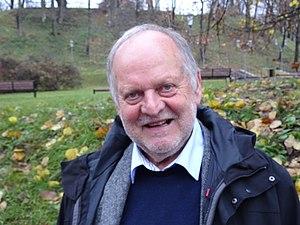
Gunther Rolf Kress est un linguiste et sémioticien allemand. Kress est considéré comme l'un des principaux chercheurs dans les domaines de l'analyse critique du discours, de la sémiotique sociale et de la multimodalité. En 2012, il a été nommé membre de l'Ordre de l'Empire Britannique pour services rendus à l'académie. Il était docteur honoris causa de plusieurs universités. Kress a été décrit comme "l'un des principaux académiciens du début du 21e siècle".